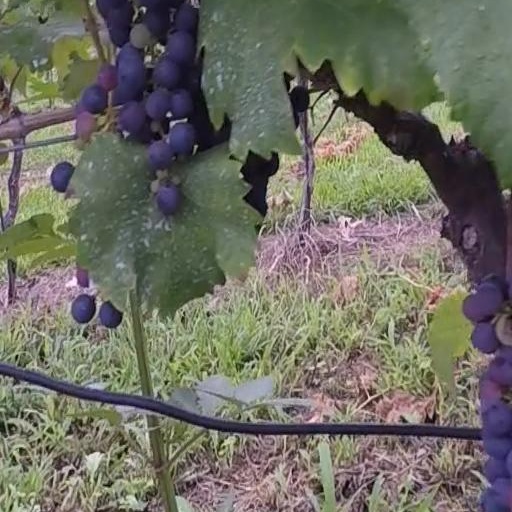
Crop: grape